Earthquake (1974 film)

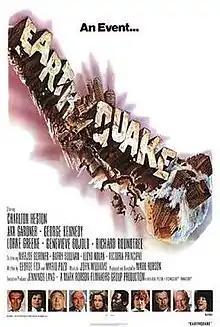
Film poster by Joseph Smith

Earthquake is a 1974 American ensemble disaster drama film directed and produced by Mark Robson and starring Charlton Heston and Ava Gardner. The plot concerns the struggle for survival after a catastrophic earthquake destroys most of Los Angeles.